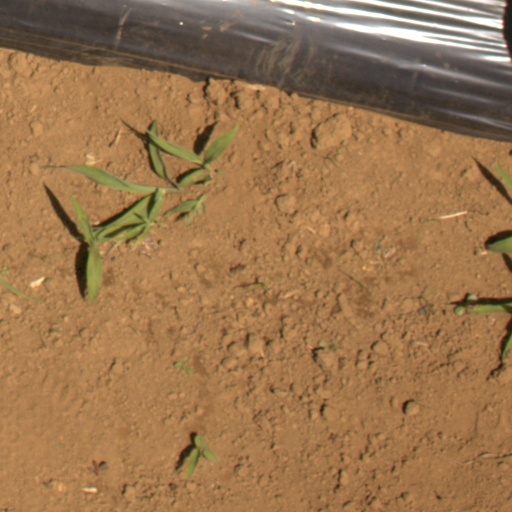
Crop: Jerusalem artichoke